John Boyle O'Reilly

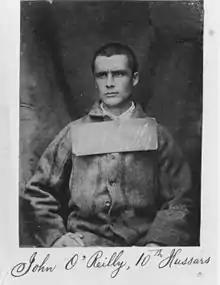
Photograph of imprisoned O'Reilly, 1866

In 1864, O'Reilly joined the Irish Republican Brotherhood, then commonly known as the "Fenians", a secret society of rebels dedicated to an armed uprising against British rule. He turned his energies to recruiting more Fenians within his regiment, bringing in up to 80 new members. He presented himself to conspirators in Clonmel under the false name of Kelly. He assisted in recruiting Irish young men and soldiers to the Brotherhood.